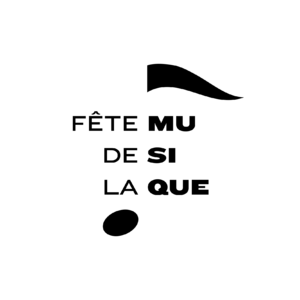
Logo de ""La Fête de la Musique"""
La Fête de la musique a lieu à travers le monde le 21 juin, principalement le soir et la nuit jusqu'au lendemain matin. Elle est actuellement célébrée dans une centaine de pays. Divers festivals de musique locaux qui se déroulaient ce jour de solstice participent aujourd’hui à cette fête populaire.